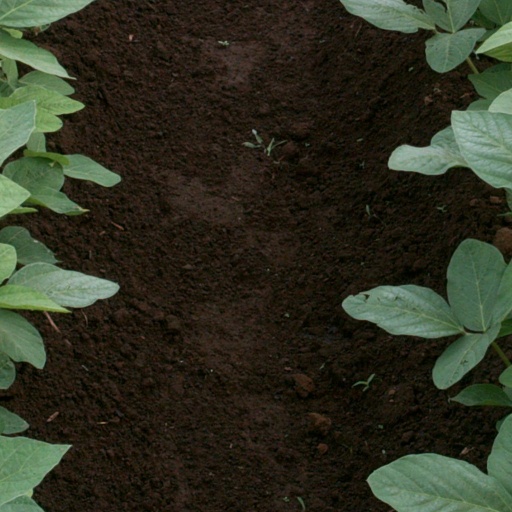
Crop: soybean